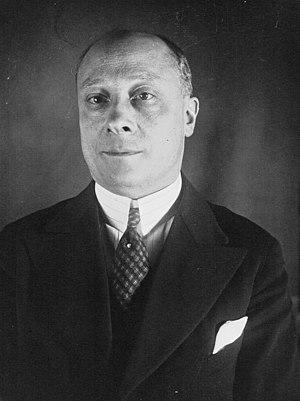
Marc Rucart est un homme politique français, né le 24 juillet 1893 à Coulommiers et mort le 23 février 1964 dans le 11ᵉ arrondissement de Paris.